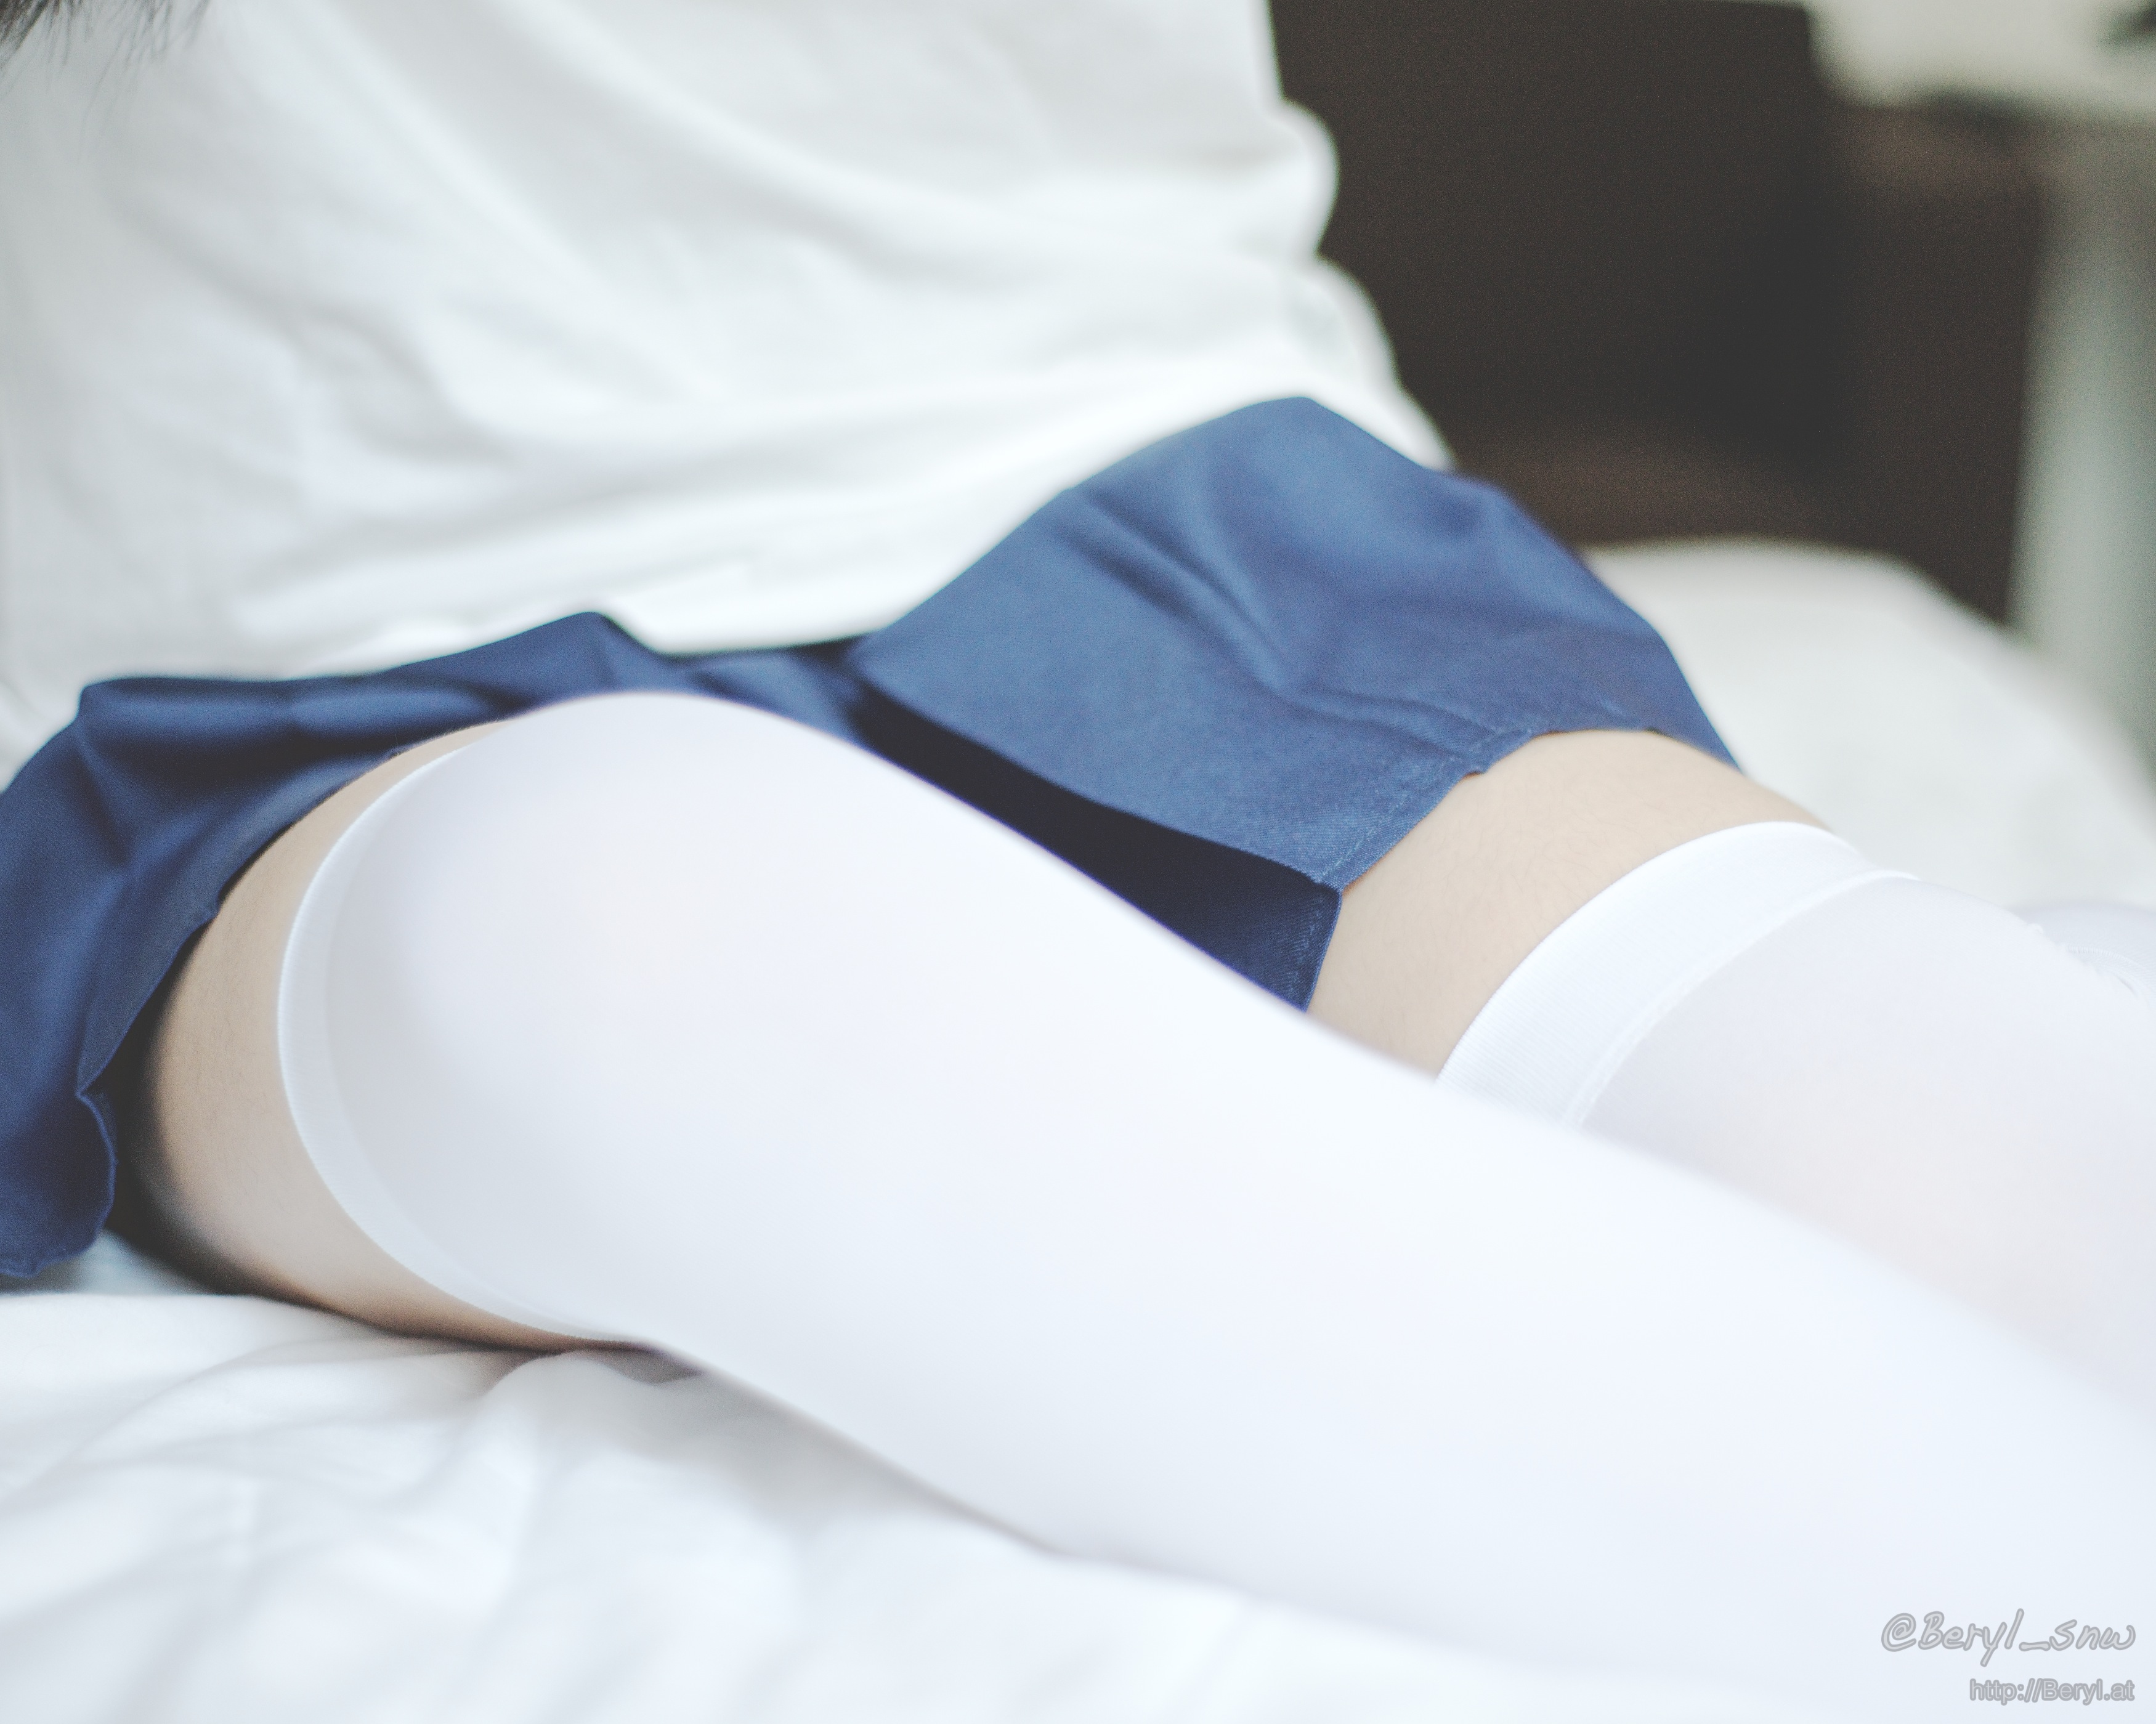
hand, light, girl, white, trunk, leg, food, clean, bag, nikon, clothing, arm, snack, chest, human body, textile, 50mm, bed, legs, bright, thigh, faceless, school, soft, socks, kneesocks, teenage, knee, afnikkor50mmf18d, daily, abdomen, briefs, underpants, sense, undergarment